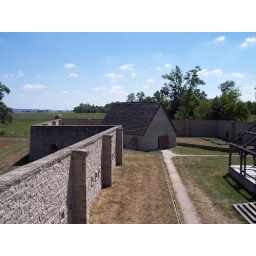
Looking towards the powder room, which is the oldest standing building in Illinois.